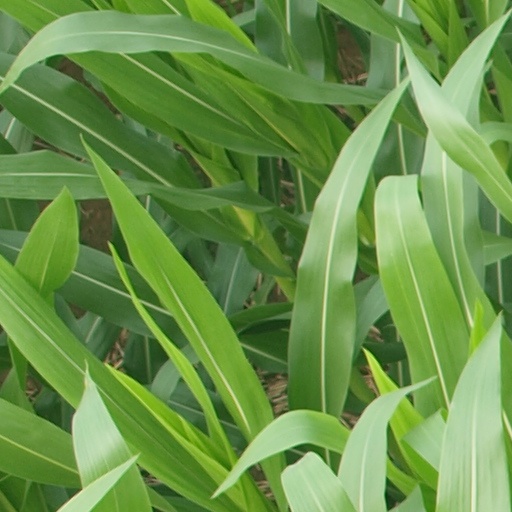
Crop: maize; corn